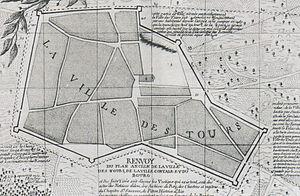
Ville des Tours dessinée par Etienne Devoux (détail).
La ville des Tours est l'ancien nom du quartier dénommé au XIXᵉ siècle le « Faubourg », à Aix-en-Provence. Elle se situe à l'emplacement supposé du castrum établi en 124 av. J.-C. par Gaius Sextius Calvinus, fondateur de la ville d'Aix. Tombée en désuétude sous le Bas Empire, ruinée par le temps, cette ville renaît à la fin du Haut Moyen Âge au point de compter autant d'habitants que la ville d'Aix elle-même, localisée à l'actuel quartier du bourg Saint-Sauveur. Désertée, et pour une bonne partie démantelée, à partir du XIVᵉ siècle, elle n'est rebâtie, sous la forme d'un quartier d'Aix, que peu avant la Révolution où elle reçoit le nom de « Faubourg ». Mais ce n'est qu'en 1811 que le quartier est conçu d'après un plan d'urbanisme sérieux.